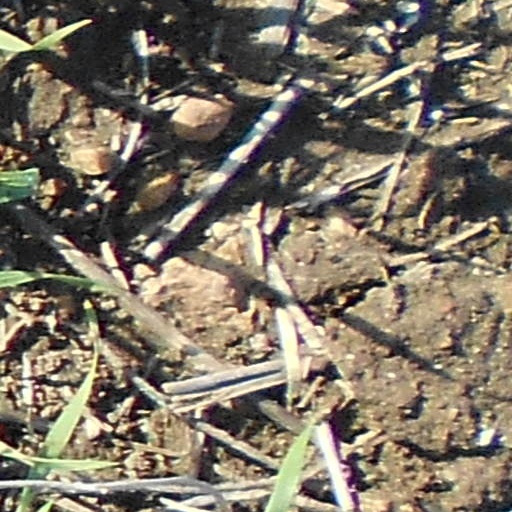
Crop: wheat